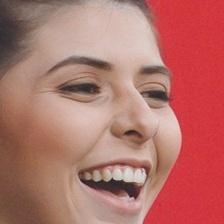
Label: faces